Lincoln Holroyd

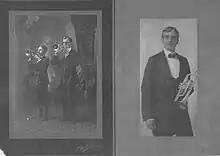

Lincoln Holroyd (May 9, 1881 – February 12, 1961) was an English-American cornet player. He was cornet soloist with Arthur Pryor and Patrick Conway, and appeared with the John Philip Sousa Band. He was an active performer, band leader and music educator in Utica, N.Y., from 1905 until his death in 1961.